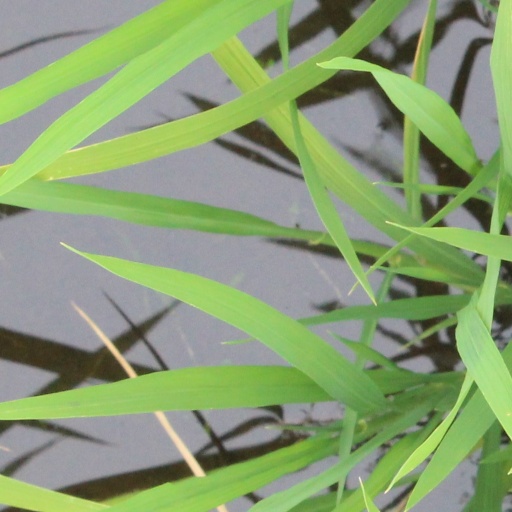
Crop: rice